Sausage

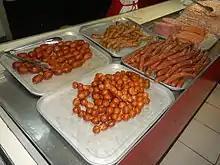
Various types of Philippine "longganisa" in Quiapo, Manila

Many nations and regions have their own characteristic sausages, using meats and other ingredients native to the region and employed in traditional dishes.